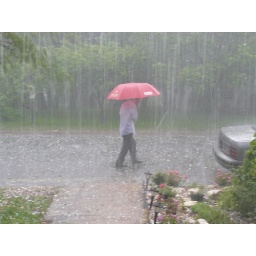
Bryan went back out to move his car farther up under a tree